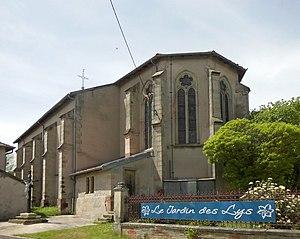
L'église Saint-Maur à Gemmelaincourt, côté est